Project Nightmare

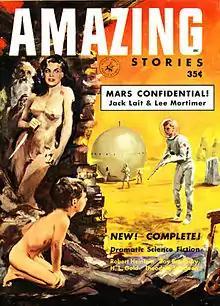
"Project Nightmare" was originally published in the April–May 1953 issue of "Amazing Stories"

"Project Nightmare" is a science fiction short story by American writer Robert A. Heinlein, first published in "Amazing Stories", May 1953, and reprinted in various collections, including "The Menace from Earth".